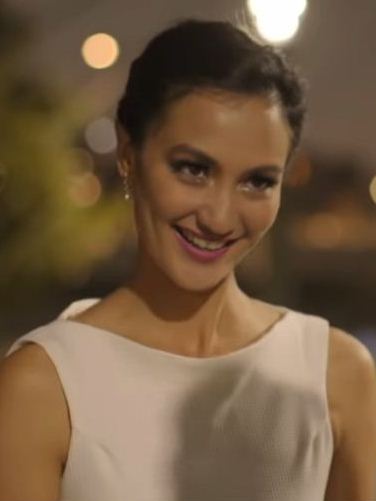
อาติกาห์ ฮาซิโฮลัน

| name = อาติกาห์ ฮาซิโฮลัน
| image = Atiqah Hasiholan, All New Sienta, 05.19.jpg
| birthname = อาติกาห์ ฮาซิโฮลัน มูฮัมหมัด
| location = จาการ์ตา อินโดนีเซีย
| spouse = ริโอ เดวันโต (2013–ปัจจุบัน)
| occupation = นักแสดง นางแบบ
| ตุ๊กตาทอง =
| สุพรรณหงส์ =
| ชมรมวิจารณ์บันเทิง =
| โทรทัศน์ทองคำ =
อาติกาห์ ฮาซิโฮลัน (; เกิด 3 สิงหาคม ค.ศ. 1982) เป็นนักแสดงชาวอินโดนีเซีย เธอได้ยกย่องแม่ของเธอ รัตนา ซารัมพีท นักเขียนบทละคร ศิลปินผู้ทรงอิทธิพลและผู้กำกับ "Satu Merah Panggung (One Red Stage)" ว่าเป็นผู้ที่ทำให้เธอรู้จักโลกละครเวทีตั้งแต่ยังเด็กๆ เธอเริ่มต้นอาชีพนักแสดงหลังจากสำเร็จการศึกษาจากมหาวิทยาลัยในปี ค.ศ. 2006.
เธอแสดงในภาพยนตร์ครั้งแรกเรื่อง "Love for Share" โดยการแสดงของเธอได้รับการยกย่องจากเดอะจาการ์ต้าโพสต์ว่า "ควรค่ากับการชม" หลังจากนั้น เธอก็มีผลงานเป็นโปรเจ็กต์หลากหลายแนว และรับบทนำครั้งแรกในเรื่อง "Sister n" ที่เธอรับบทเจ้าของบ้านพักคนชราที่มีเหตุฆาตกรรมมากมาย นอกจากนี้เธอยังรับบทนำในโรแมนติกดราม่าเรื่อง "Love potpourri" และบทสมทบของผู้กำกับโจโก อันวาร์ เรื่อง "Forbidden Door"
ในปี ค.ศ. 2009 ฮาซิโฮลันแสดงนำในภาพยนตร์เรื่อง "Jamila dan Sang Presiden (2009)" ซึ่งภาพยนตร์เรื่องนี้ก็ได้รับเลือกให้เข้าชิงรางวัลออสการ์ในสาขาภาพยนตร์ภาษาต่างประเทศยอดเยี่ยม จากภาพยนตร์เรื่องนั้นทำให้อาติกาห์ได้รับเสียงวิจารณ์ชื่นชมและเสียงยกย่องในงานเทศกาลภาพยนตร์ในประเทศและต่างประเทศ และการแสดงนำของเธอในเรื่อง "Maida’s House (2009)" ยังทำให้เธอได้รับการเสนอชื่อชิงรางวัลอินโดนีเซียน มูฟวี อวอร์ด สาขานักแสดงนำหญิงยอดเยี่ยม ในปีนั้นด้วย
ฮาซิโฮลันสำเร็จการศึกษาจากมหาวิทยาลัยโมนาชในเมืองเมลเบิร์น ประเทศออสเตรเลีย ในสาขาสื่อและจิตวิทยา การมีส่วนเกี่ยวข้องของเธอในการเคลื่อนไหวเพื่อสังคมและการต่อสู้เพื่อต่อต้านการค้ามนุษย์ทำให้เธอได้มีส่วนร่วมในรางวัลอินโดนีเซีย อาชีฟเมนต์ อวอร์ด ปี 2010 จากการมีส่วนร่วมต่อการค้นหาคนหรือกลุ่มคนที่สามารถสร้างอิทธิพลในแง่บวกต่อสังคมได้ ในเวลาว่างเธอใช้เวลาไปกับการดำน้ำสคูบา การอ่านหนังสือและการเดินทาง นอกจากนี้เธอพูดภาษาอังกฤษและอินโดนีเซียได้อย่างคล่องแคล่ว
== อ้างอิง ==
== แหล่งข้อมูลอื่น ==
*
หมวดหมู่:บุคคลที่เกิดในปี พ.ศ. 2525
หมวดหมู่:บุคคลที่ยังมีชีวิตอยู่
หมวดหมู่:ชาวอินโดนีเซียเชื้อสายอาหรับ
หมวดหมู่:ชาวอินโดนีเซียเชื้อสายเยเมน
หมวดหมู่:ชาวบาตัก
หมวดหมู่:นักแสดงอินโดนีเซีย
หมวดหมู่:นางแบบอินโดนีเซีย
หมวดหมู่:บุคคลจากจาการ์ตา
หมวดหมู่:ศิษย์เก่าจากมหาวิทยาลัยโมแนช